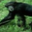
Label: chimpanzee